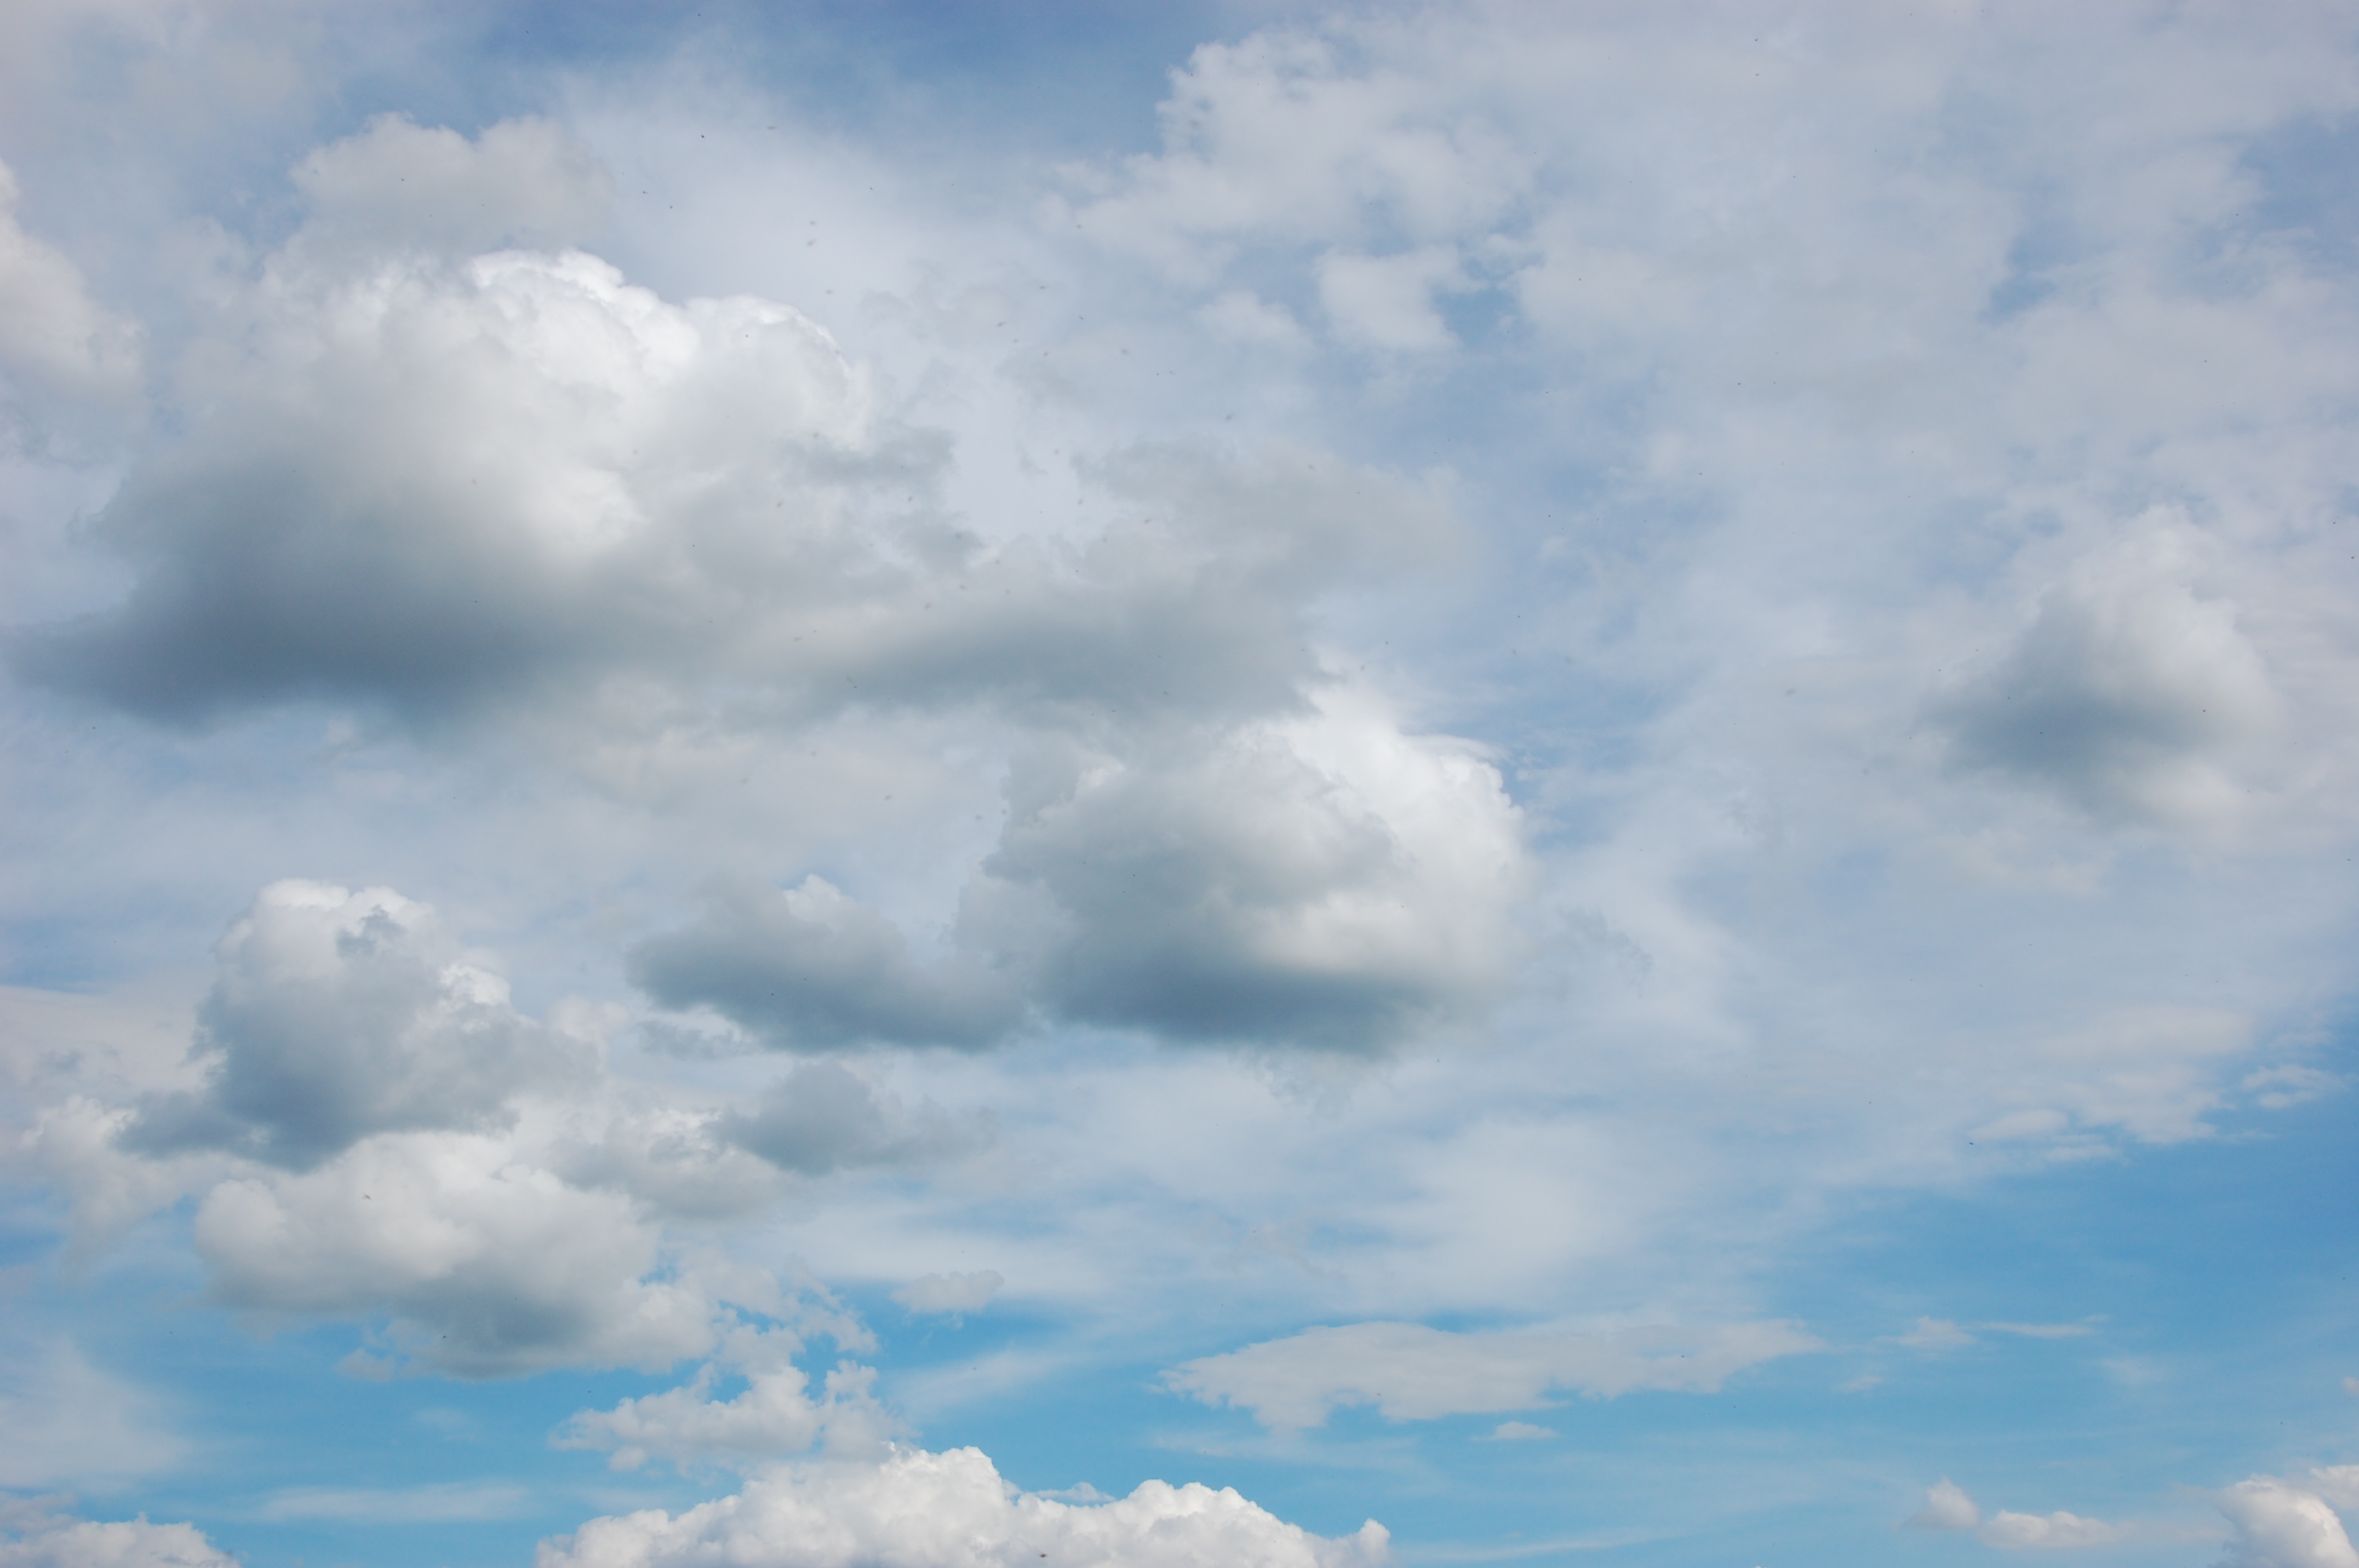
cloud, sky, blue, daytime, cumulus, atmosphere, meteorological phenomenon, azure, calm, horizon, landscape